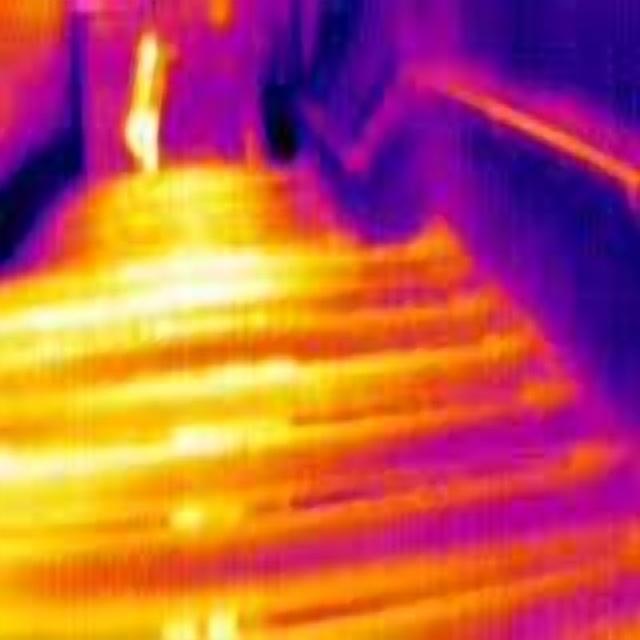
Detected objects:
label: person